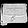
Label: Bag